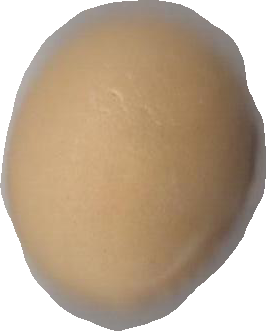
Variety: Grobogan